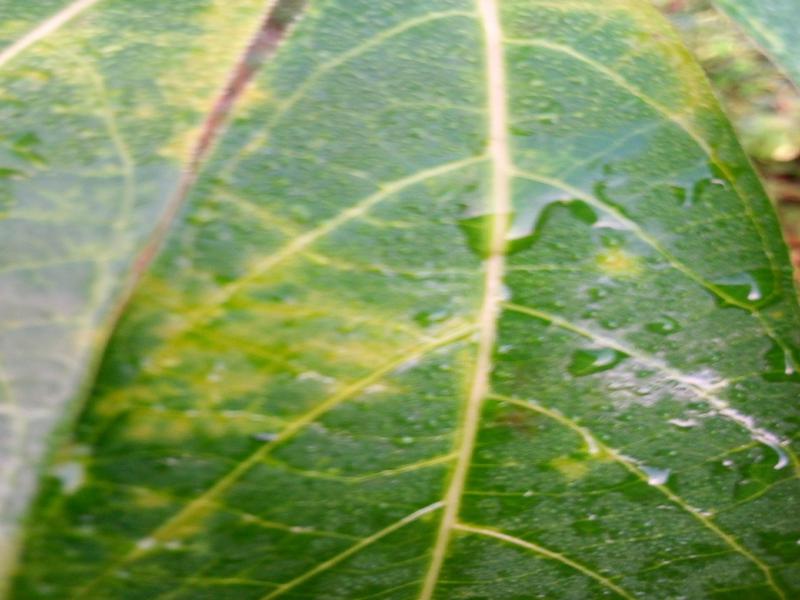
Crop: cassava
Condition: brown_streak_disease